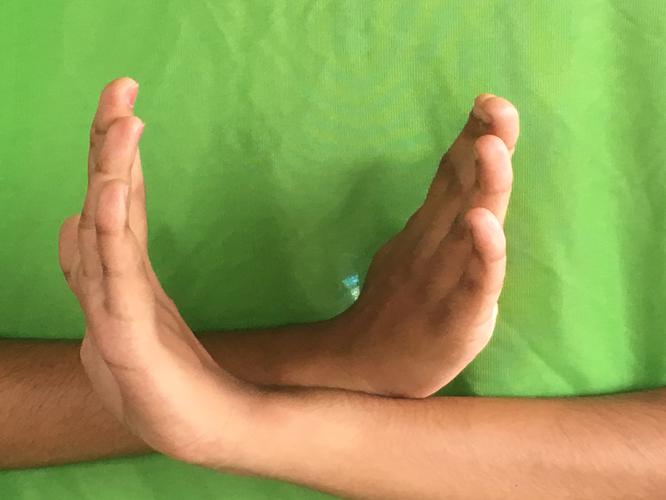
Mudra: Swastikam
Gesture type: double_hand